Trophée des Champions

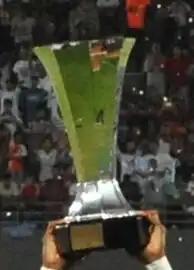
The trophy being held up

The match, with its current name, was first played in 1995, but the format in French football has existed since 1949 when the 1948–49 first division champions, Stade de Reims, defeated the winners of the 1948–49 edition of the Coupe de France, RCF Paris, 4–3 at the Stade Olympique Yves-du-Manoir in Colombes. The match is co-organized by the Ligue de Football Professionnel (LFP) and the Union Syndicale des Journalistes Sportifs de France (UJSF).